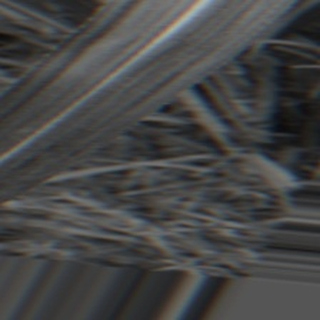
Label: sugarcane_bacterial_blight